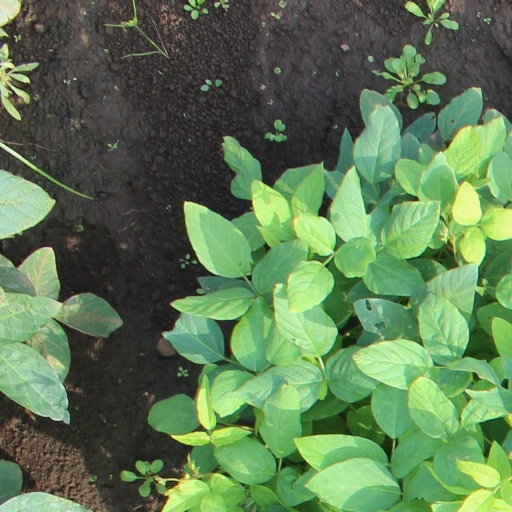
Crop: soybean